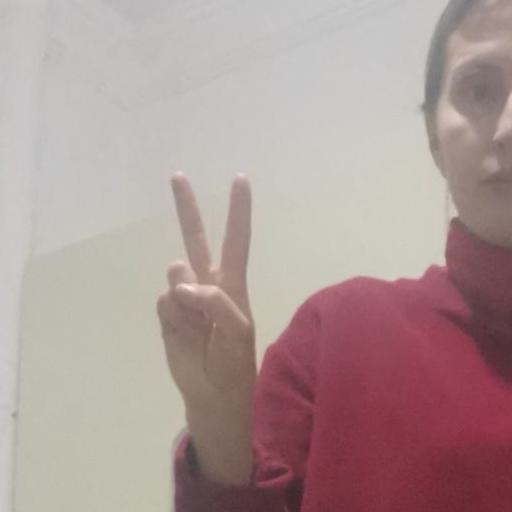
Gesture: peace